Kate Upton

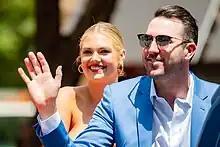
Upton and husband Justin Verlander in 2019

Upton is Christian, and has said that her belief in God is important to her. During a photo shoot, someone joked about a cross necklace she wore, saying, "Why are you wearing a cross? Like you would be religious", then took the necklace from her to do the shoot. Upton stated about the incident: "I was really affected by that. The whole thing made me realize that I do want a cross with me, at all times." As a result, Upton had a cross tattooed on the inside of her finger.